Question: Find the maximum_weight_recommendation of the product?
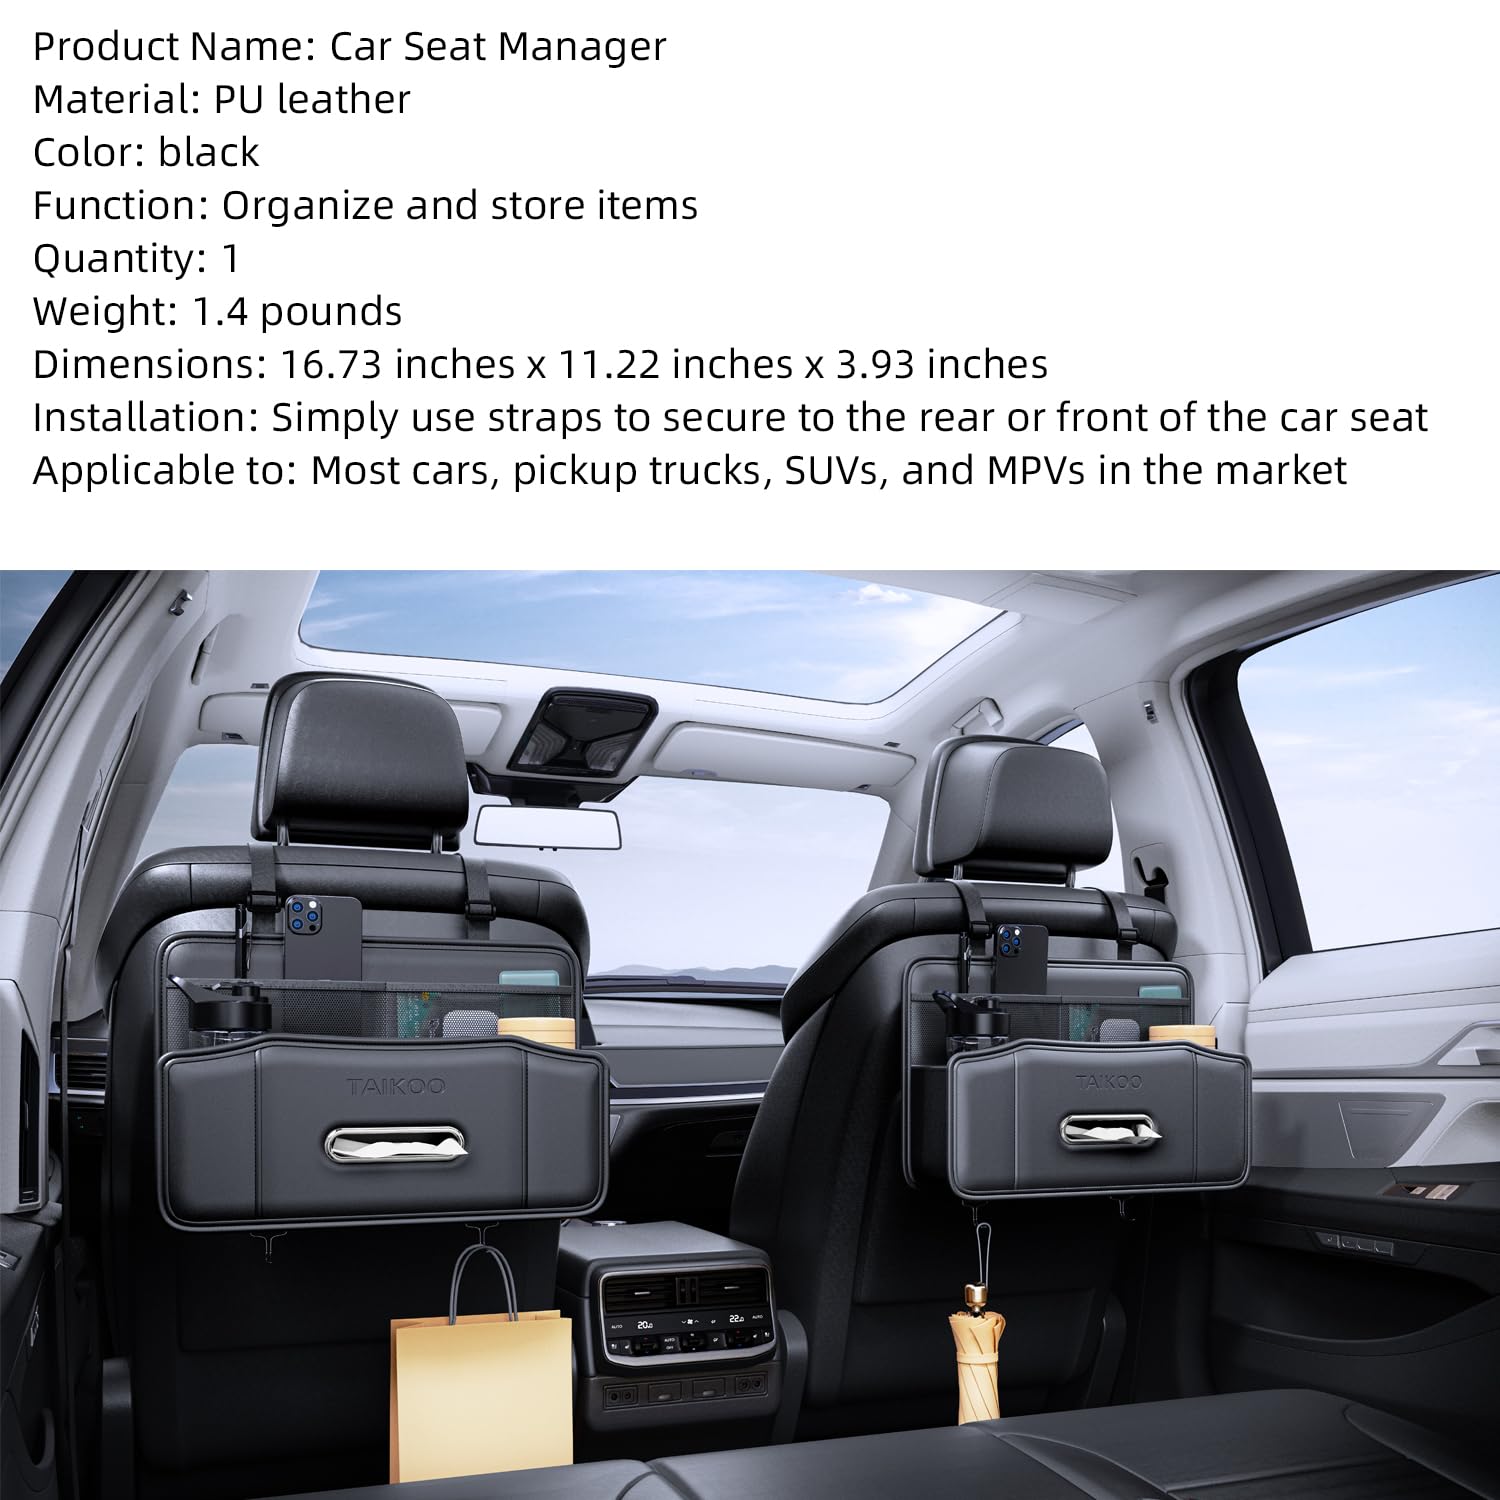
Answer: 1.4 pound